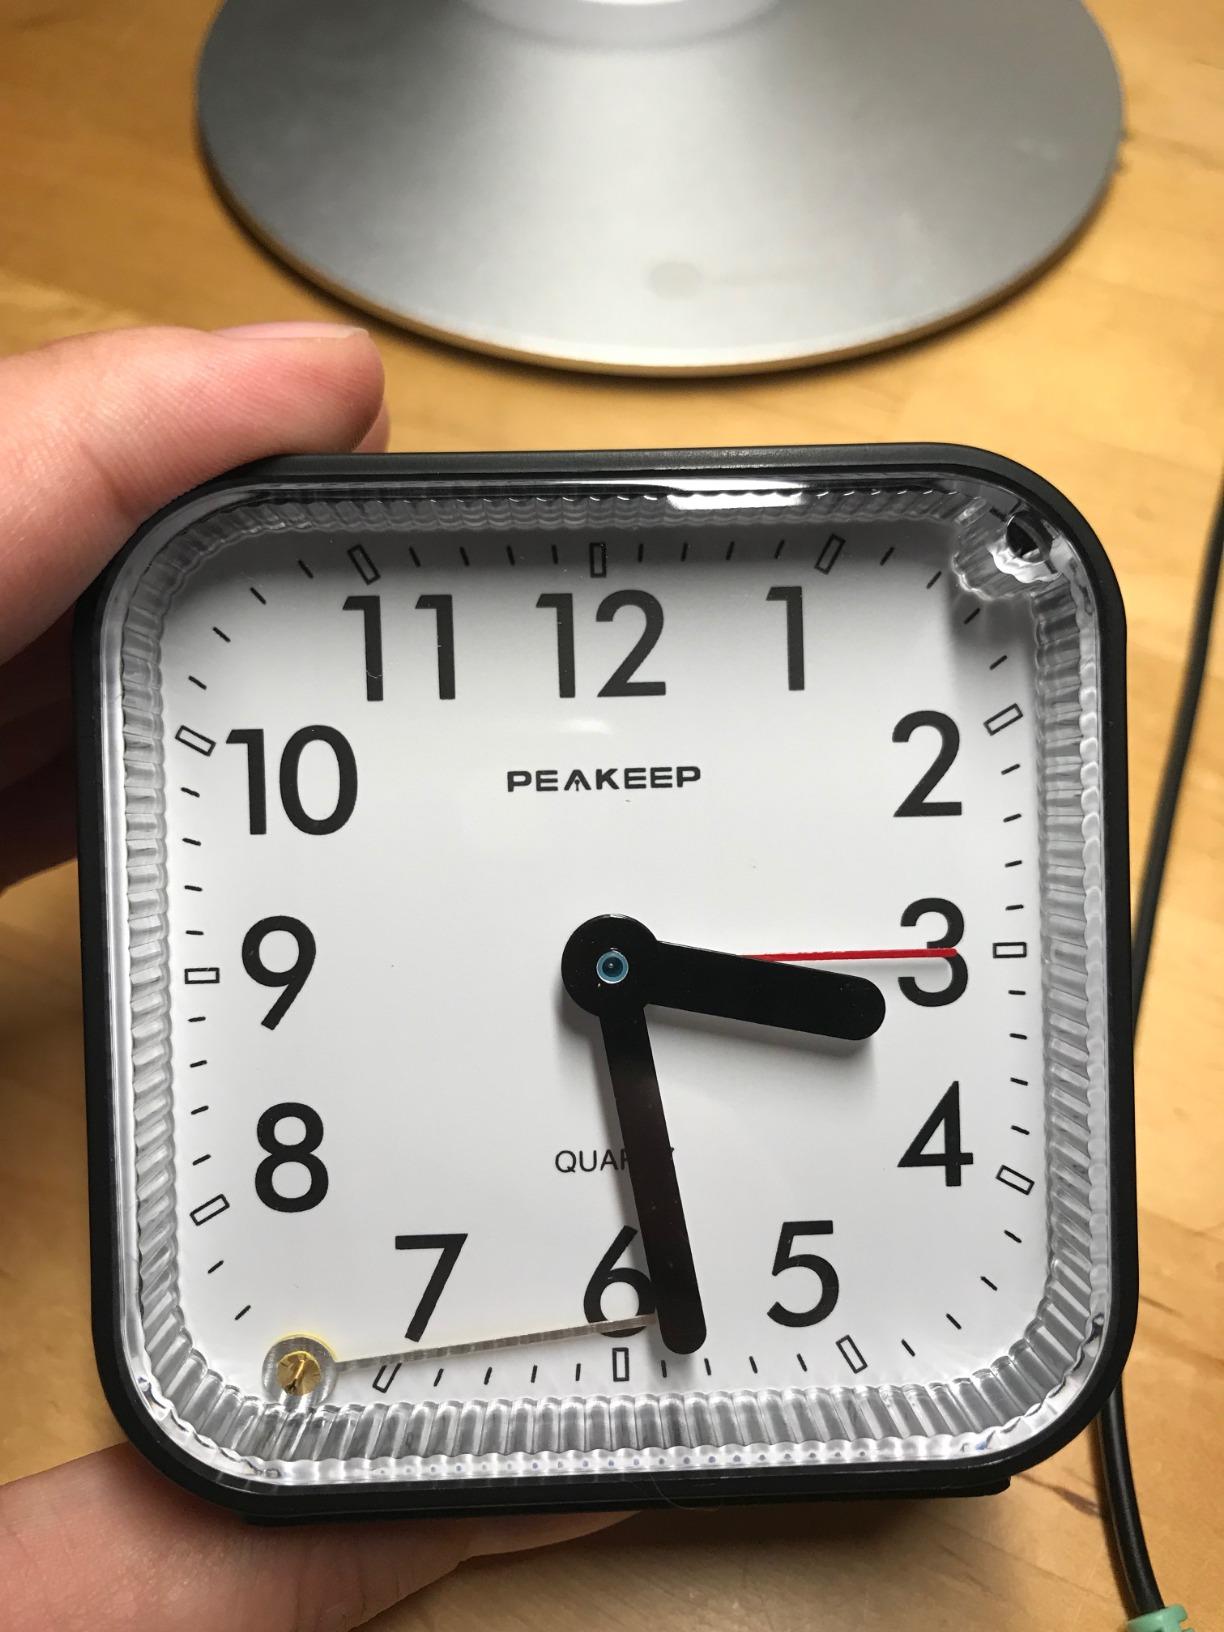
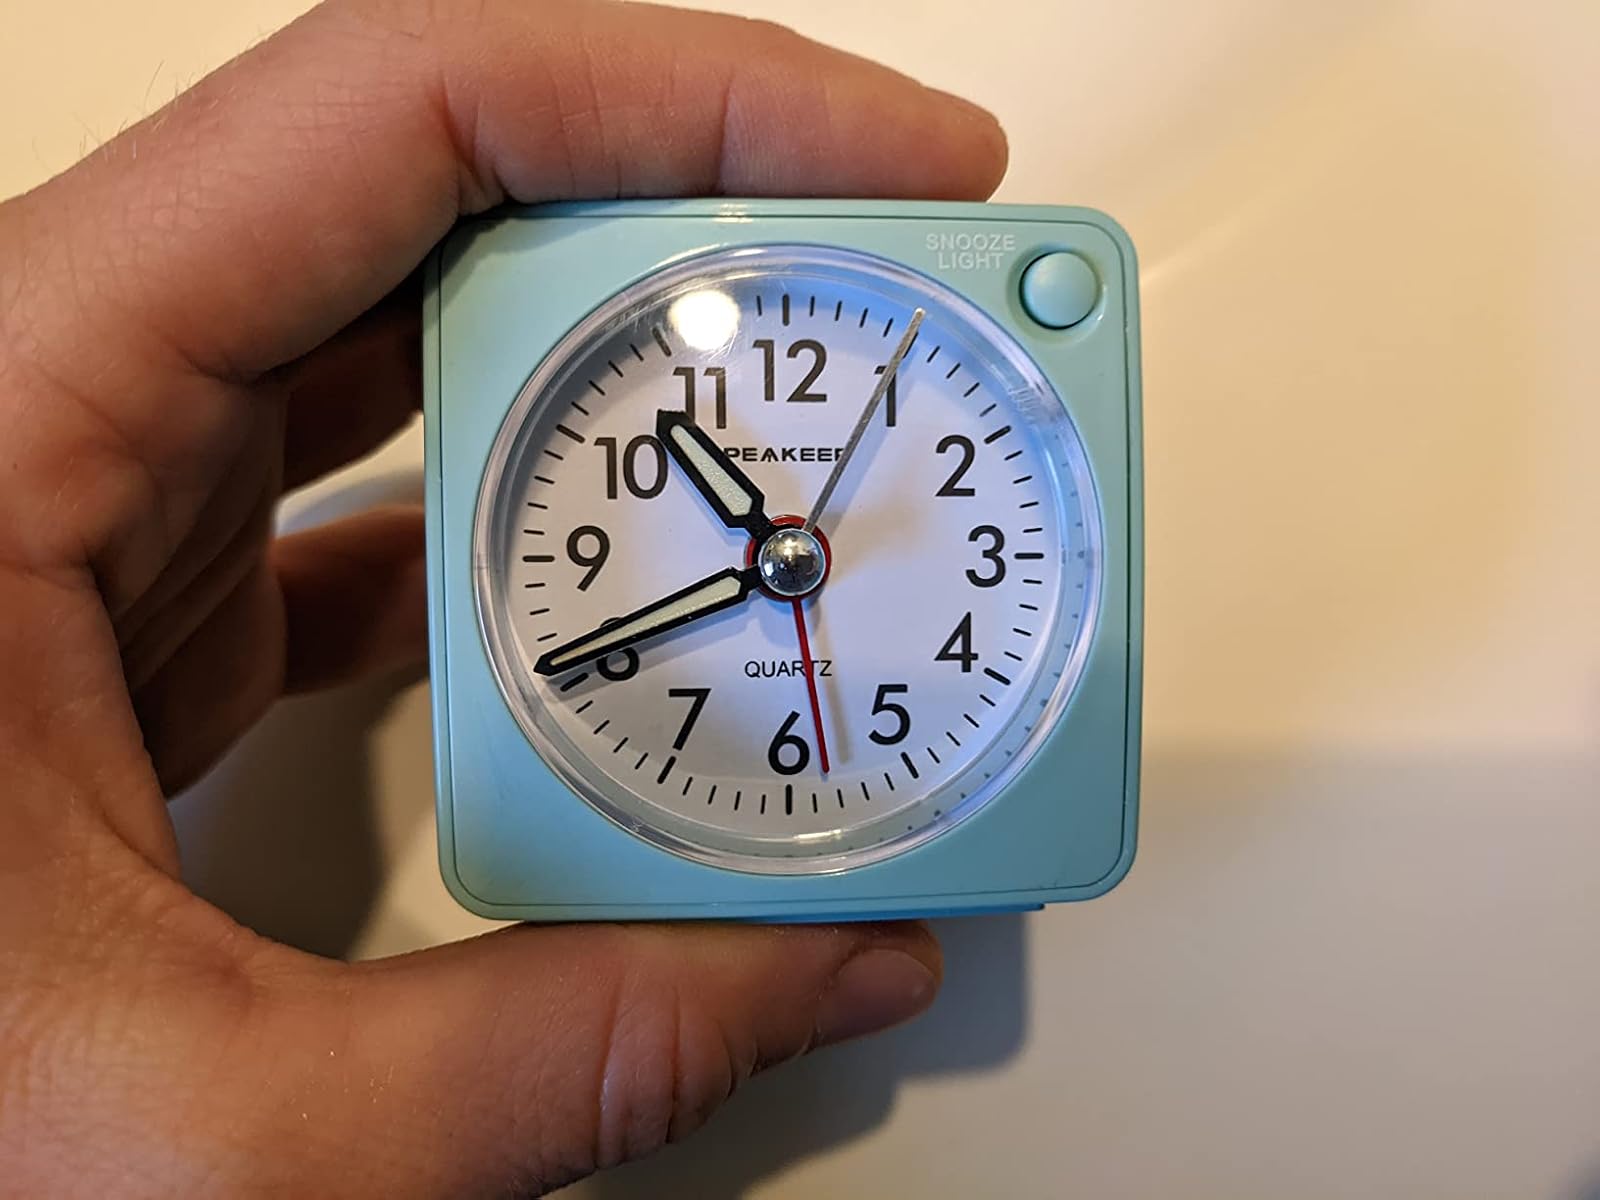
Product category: clock
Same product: no